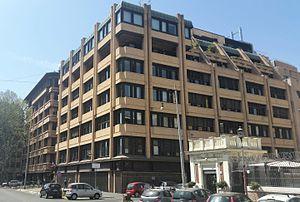
Telecom Italia est un groupe privé italien de télécommunications qui a hérité du réseau de téléphonie fixe de l'ancien opérateur public du même nom.